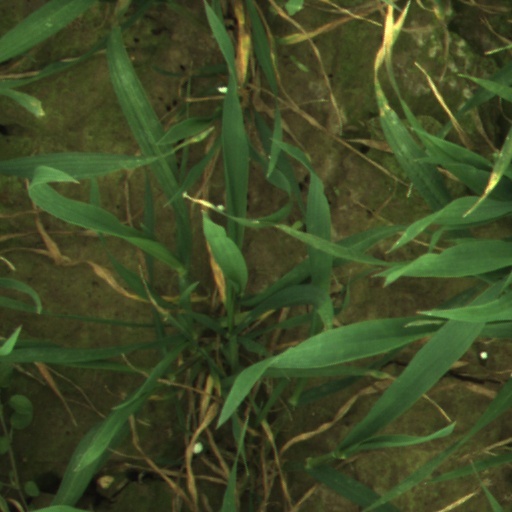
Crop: wheat